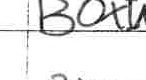
Label: boxing